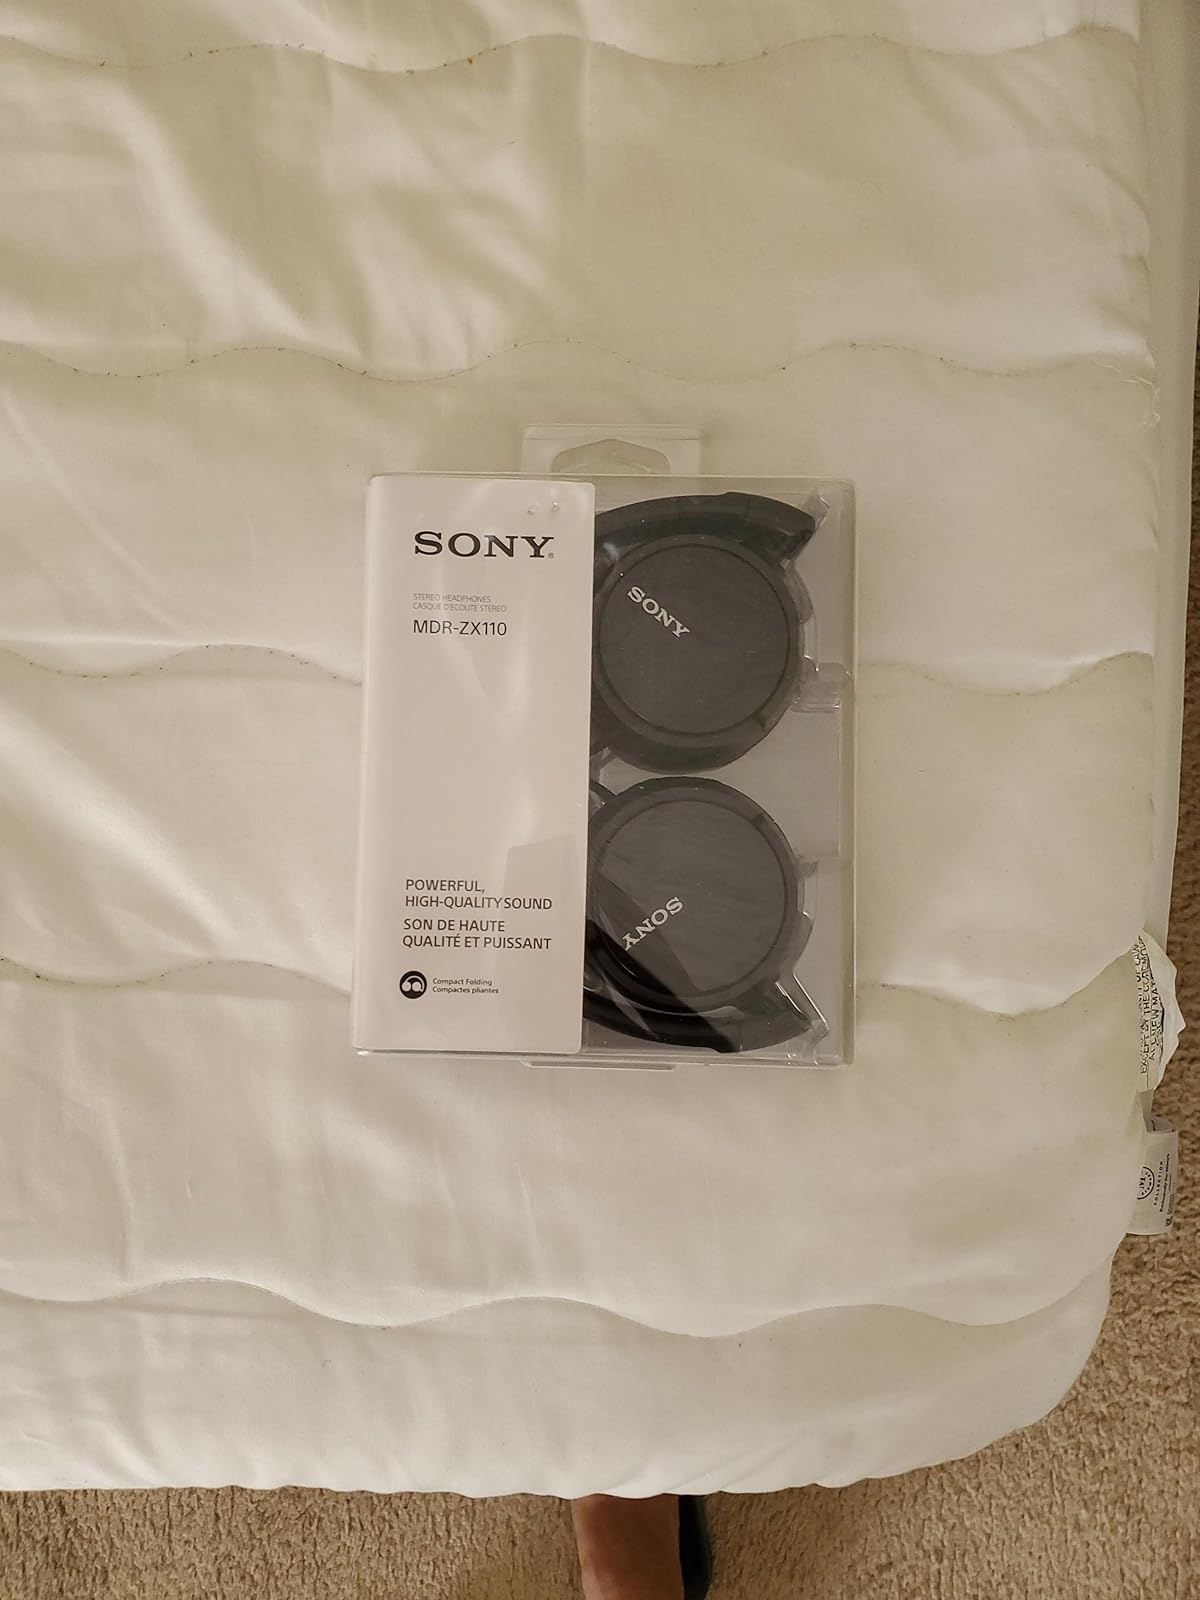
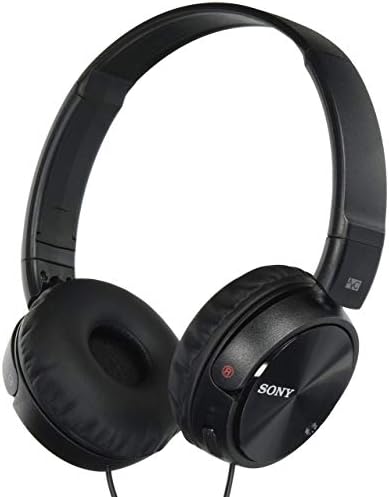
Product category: headphones
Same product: yes